Denniz Pop

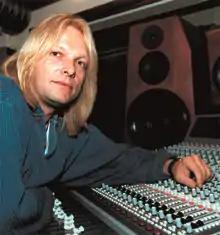
Denniz Pop in 1998

Dag Krister Volle (26 April 1963 – 30 August 1998), better known as Denniz Pop (stylized "Denniz PoP"), was a Swedish DJ, music producer, and songwriter. He was a member of the DJ collective SweMix and later co-founded the recording studio Cheiron Studios in Stockholm in 1992.